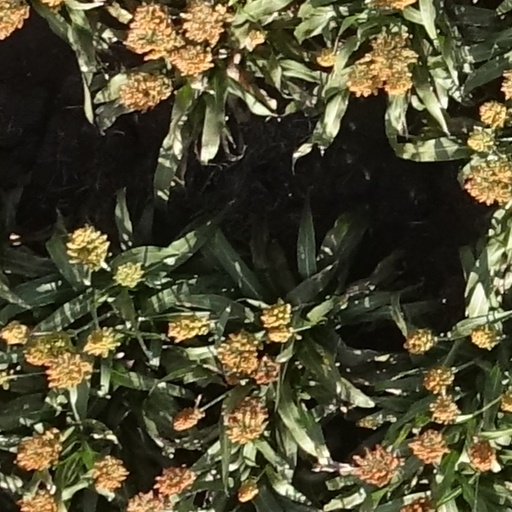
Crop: sorghum